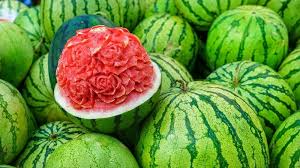
Label: Watermelon